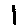
Label: 1